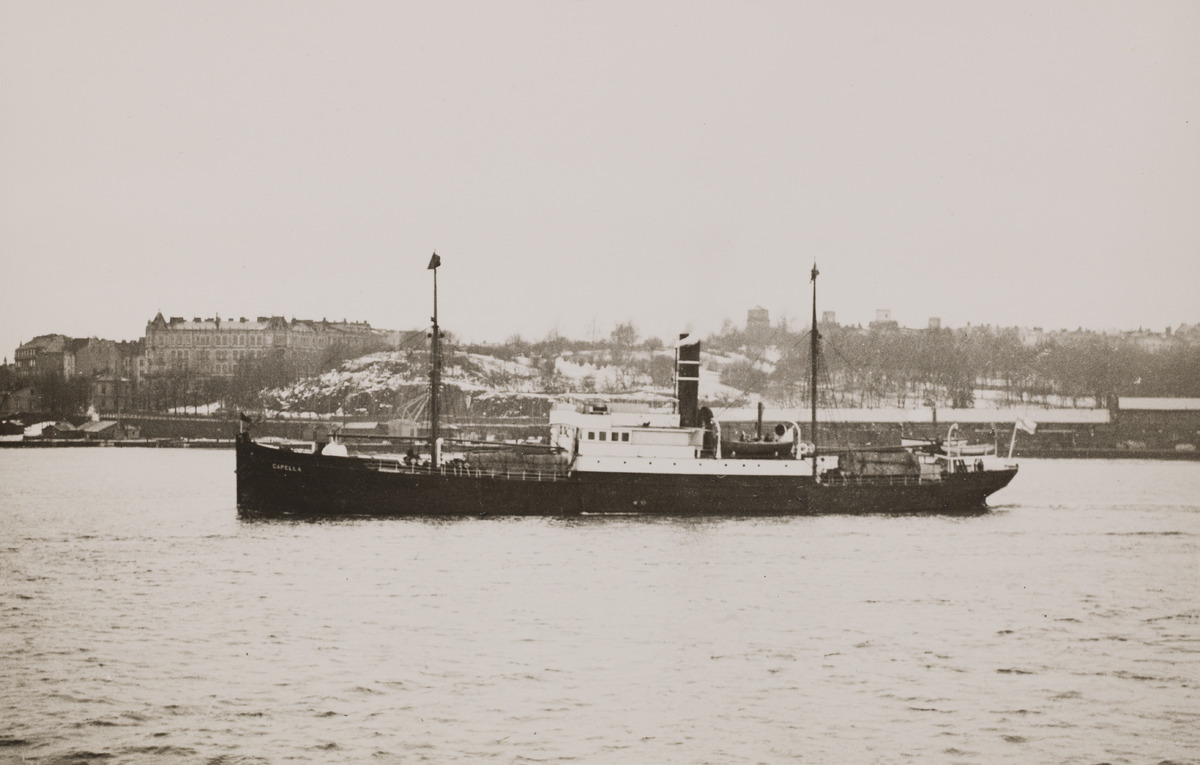
s/s Capella matkalla Eteläsatamasta avomerelle
sisällön kuvaus: s/s Capella matkalla Eteläsatamasta avomerelle. Taustalla näkyy Kaivopuistoa rantoineen ja rakennuksineen, sekä Ulriikanporinvuori (nyk. Tähtitorninvuori)  observatorioineen. Makasiinilaiturin rannassa, laivan takana näkyy vanhoja

makasiinirakennuksia. mustavalkoinen
Ajankohta: kuvausaika 1888 - 1939
Paikka: Suomi, Uusimaa, Helsinki, Ullanlinna Helsinki, Makasiinilaituri
Aiheet: satamat, laivat, merivesi, makasiinit